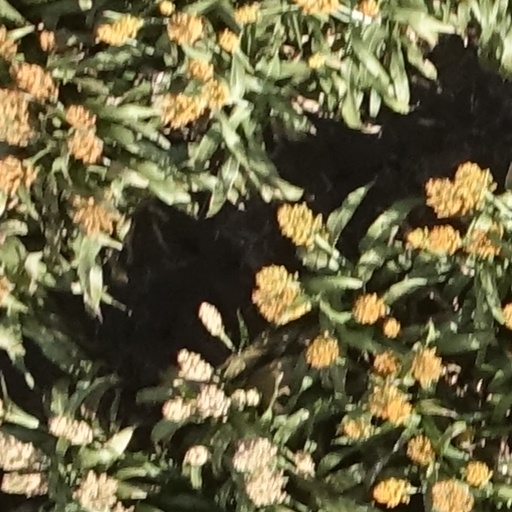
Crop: sorghum